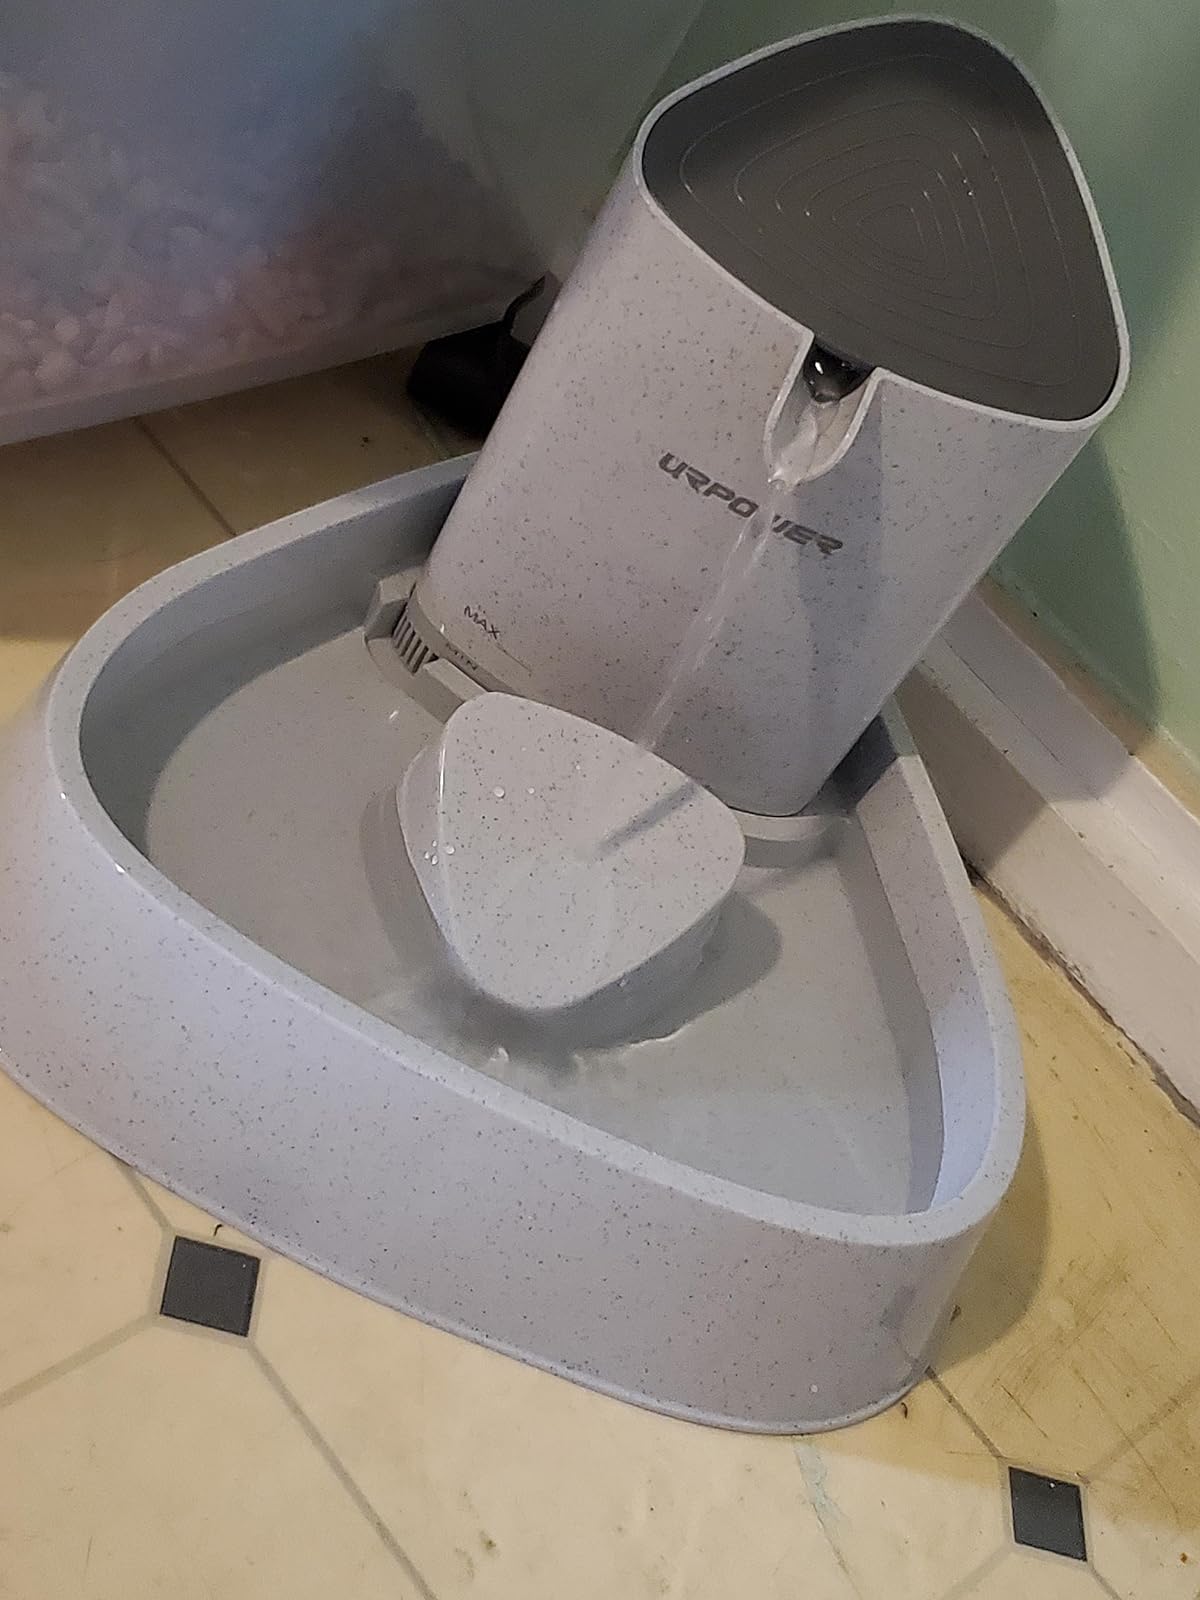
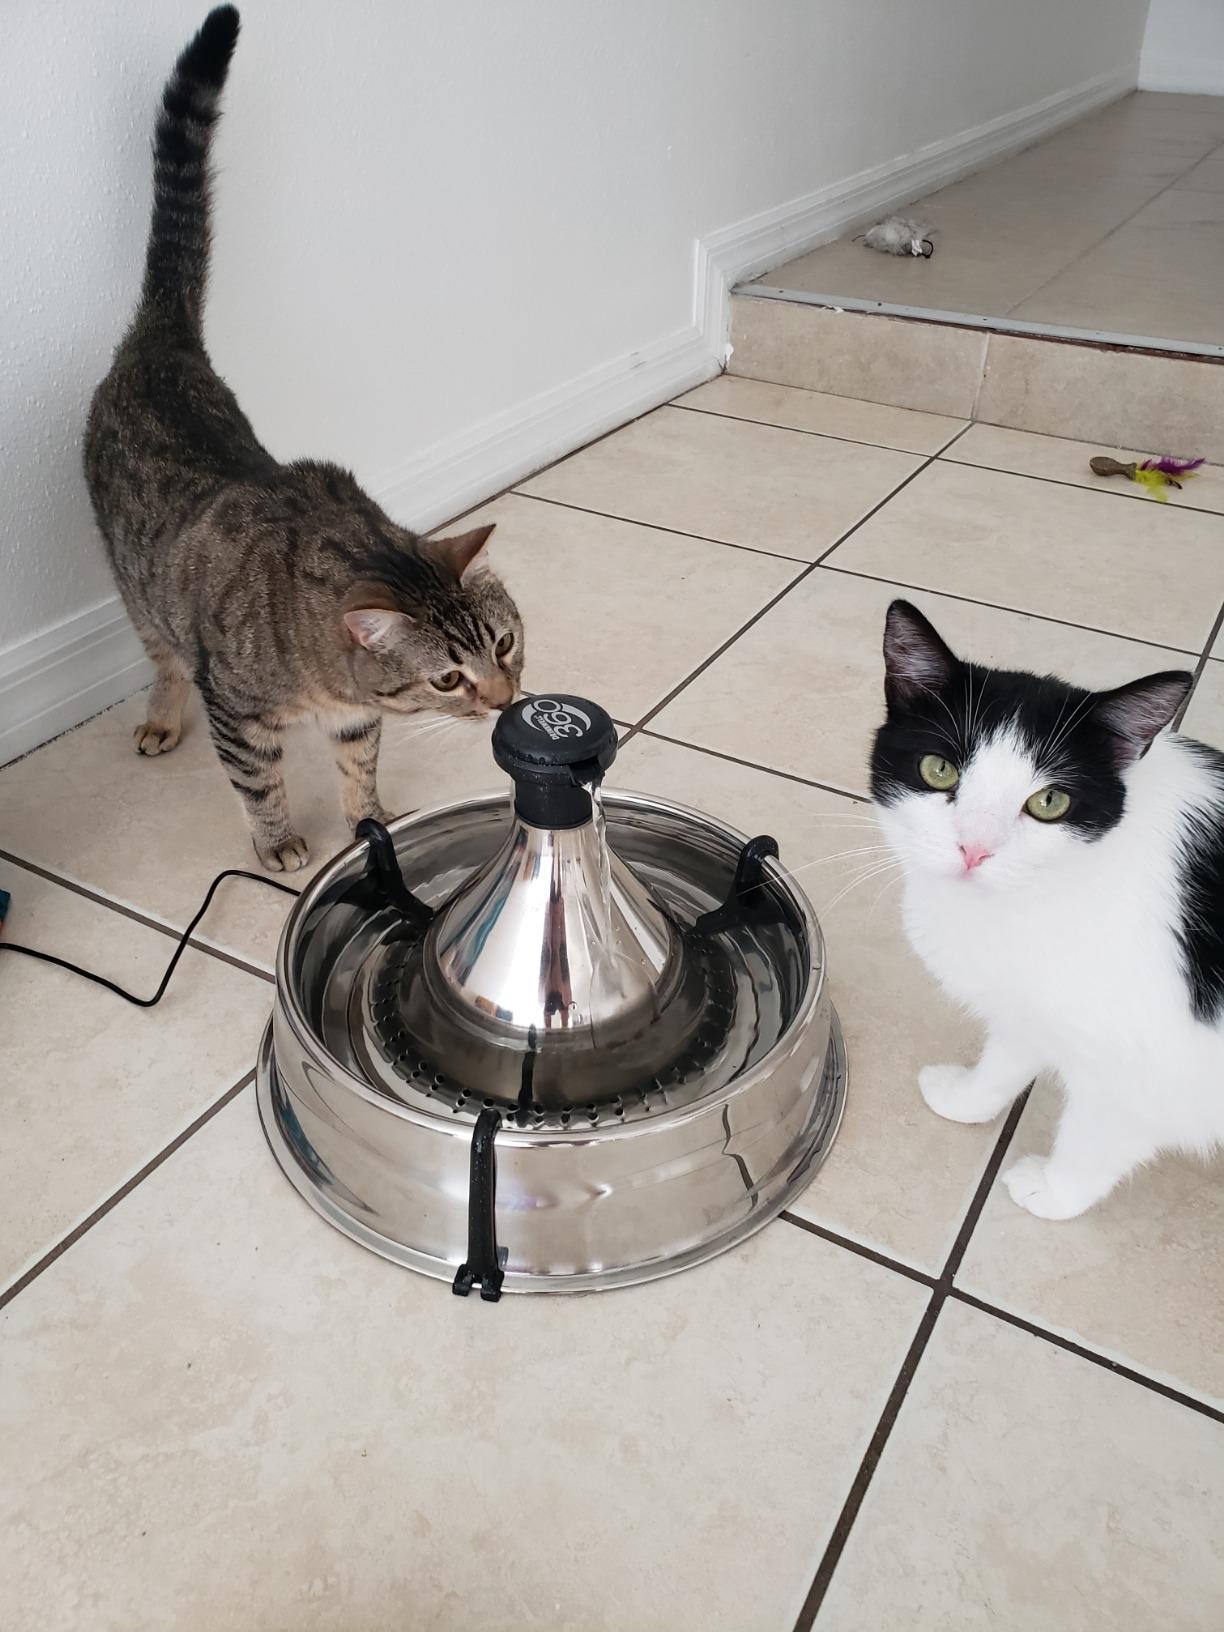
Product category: items_bowl
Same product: no